Frequency analysis

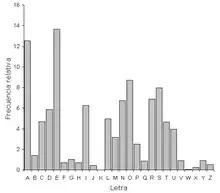
Letter frequency in Spanish

Frequency analysis requires only a basic understanding of the statistics of the plaintext language and some problem-solving skills, and, if performed by hand, tolerance for extensive letter bookkeeping. During World War II, both the British and the Americans recruited codebreakers by placing crossword puzzles in major newspapers and running contests for who could solve them the fastest. Several of the ciphers used by the Axis powers were breakable using frequency analysis, for example, some of the consular ciphers used by the Japanese. Mechanical methods of letter counting and statistical analysis (generally IBM card type machinery) were first used in World War II, possibly by the US Army's SIS. Today, the work of letter counting and analysis is done by computer software, which can carry out such analysis in seconds. With modern computing power, classical ciphers are unlikely to provide any real protection for confidential data.